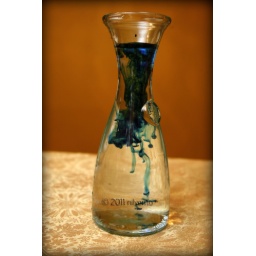
blue coloring reaching down in water